Gérard Devouassoux

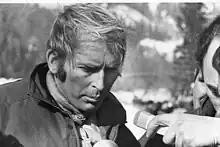
Devouassoux during the rescue of René Desmaison at Grandes Jorasses in 1971

Gérard Devouassoux (born 5 June 1940 in Sallanches; died 9 September 1974 on Mount Everest) was a French mountaineer and mountain guide. He came from a family of skiers through his aunts and his uncle, the Thiolières, all members of French teams.